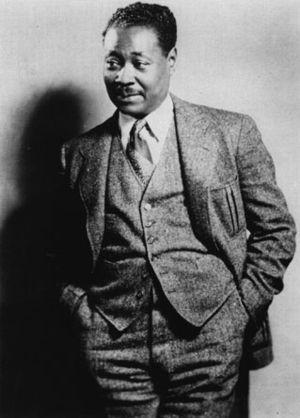
Claude McKay est un romancier et poète jamaïcain, puis naturalisé américain. Il a fait partie du mouvement littéraire de la Harlem Renaissance ou Renaissance de Harlem. Il est l'auteur de trois romans : Home to Harlem en 1928, un best-seller qui lui valut le Harmon Gold Award for Literature, Banjo en 1929, et Banana Bottom en 1933. Claude McKay est aussi l'auteur d'un recueil de nouvelles, Gingertown en 1932 et de deux autobiographies, A Long Way from Home en 1937 et Harlem: Negro Polis en 1940. Sa poésie, lyrique, nostalgique, et sociale, en fait un auteur majeur de la littérature afro-américaine de la première moitié du XXᵉ siècle. Il fut un grand voyageur, passant la majeure partie de sa vie entre les États-Unis, l'Europe et le Maroc. Il visita longuement la Russie après la Révolution bolchévique. Marqué par le racisme et la ségrégation, il était un auteur engagé dans les milieux révolutionnaires et activistes des droits civiques, mais il resta toujours critique des appareils politiques. Malade et sans illusion, il se convertit au catholicisme à la fin de sa vie.